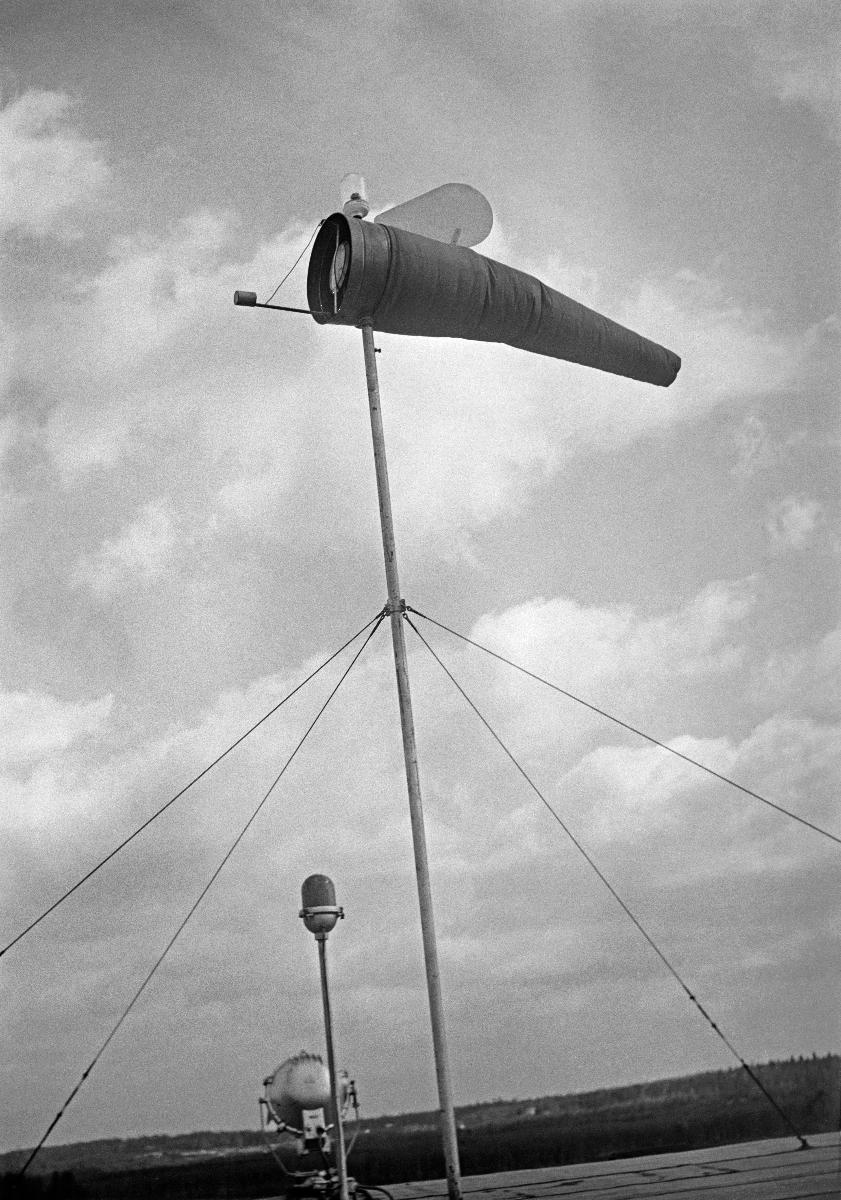
Malmin lentoasema
Malms flygstation; Malmi Airport
sisällön kuvaus: Tuulipussi Malmin lentokentällä Helsingin maalaiskunnassa 1938.
Tuulipussi viestii lentäjille pintatuulen suunnan. content description: A windsock on Malmi Airfield in Helsinki rural municipalty 1938.
The windsock tells the pilots the direction of the surface wind. innehållsbeskrivning: En vindstrut på Malms flygfält i Helsinge kommun 1938.
Vindstruten visar riktningen på ytvinden.
Kuvaaja: Sundström, Hugo, kuvaaja
Vuosi: 1938
Paikka: Suomi, Uusimaa, Helsinki, Malmi Helsinki; Suomi, Uusimaa, Helsingin maalaiskunta
Aiheet: HBL; lentoasemat; Helsinki-Malmin lentoasema; airports; architecture; aviation; buildings; exterior; Helsinki-Malmi Airport; flygplatser; flygtrafik; flygstationer; flygfält; vindvisare; Helsingfors-Malms flygplats